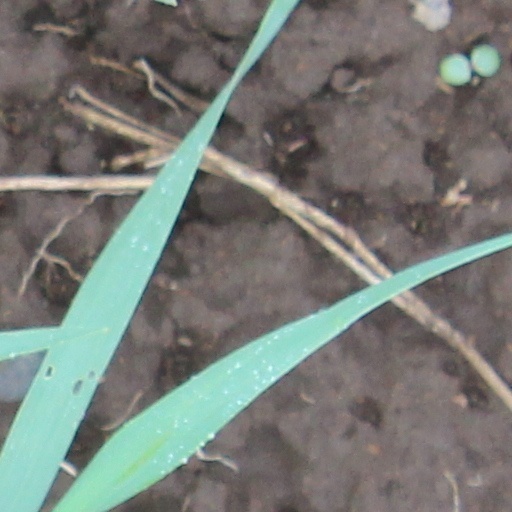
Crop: wheat